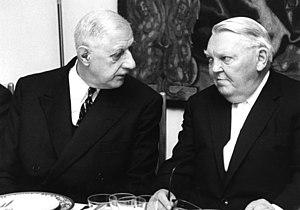
Cette page concerne l'année 1966 du calendrier grégorien.